Westport station (Metro-North)

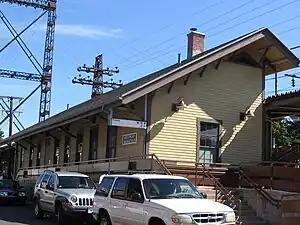
Westport station in 2007

Westport station (also known as Saugatuck station) is a commuter rail stop on the Metro-North Railroad's New Haven Line, located in Westport, Connecticut. It is located in the center of the Saugatuck section of town, a few miles south of downtown Westport, and is one of two stations serving Westport. The station was named Westport & Saugatuck in timetables of the New Haven Railroad and the early years of its corporate successor, Penn Central.